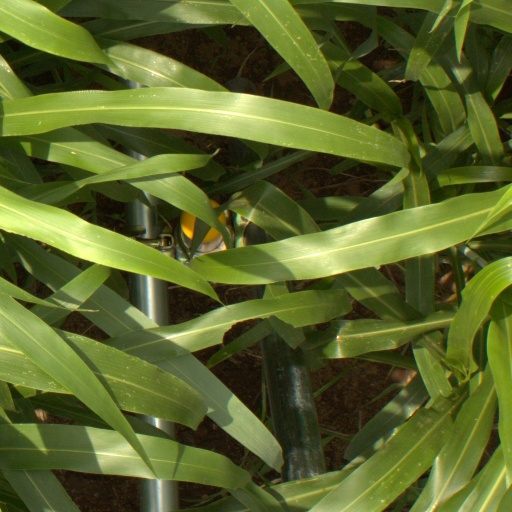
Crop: sorghum